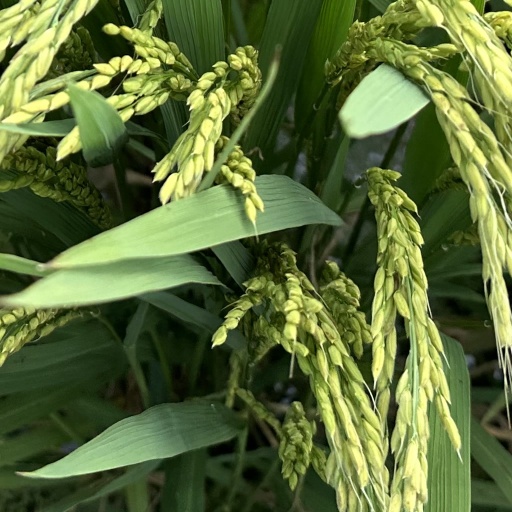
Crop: rice